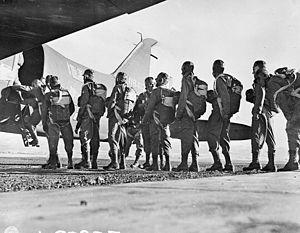
Le 1ᵉʳ détachement du service spécial ou 1ʳᵉ force de service spécial, surnommé la « brigade du Diable » ou « Devil's Brigade » en anglais fut une unité de forces spéciales américano-canadiennes au sein de l'armée de terre des États-Unis durant la Seconde Guerre mondiale, spécialisée dans le combat en montagne.